The Conquerors (board game)

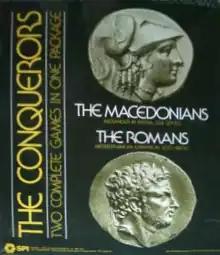

The Conquerors is a package of two board wargames published by Simulations Publications Inc. (SPI) in 1977. One game, "The Macedonians", simulates the invasion of Persia by Alexander the Great, and the other, "The Romans", covers the eastward expansion of the Roman Empire following the Second Punic War.